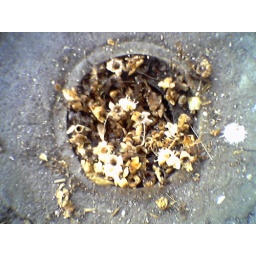
Little flowers growing out of a drain in the sidewalk in the Mission